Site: brandenburg
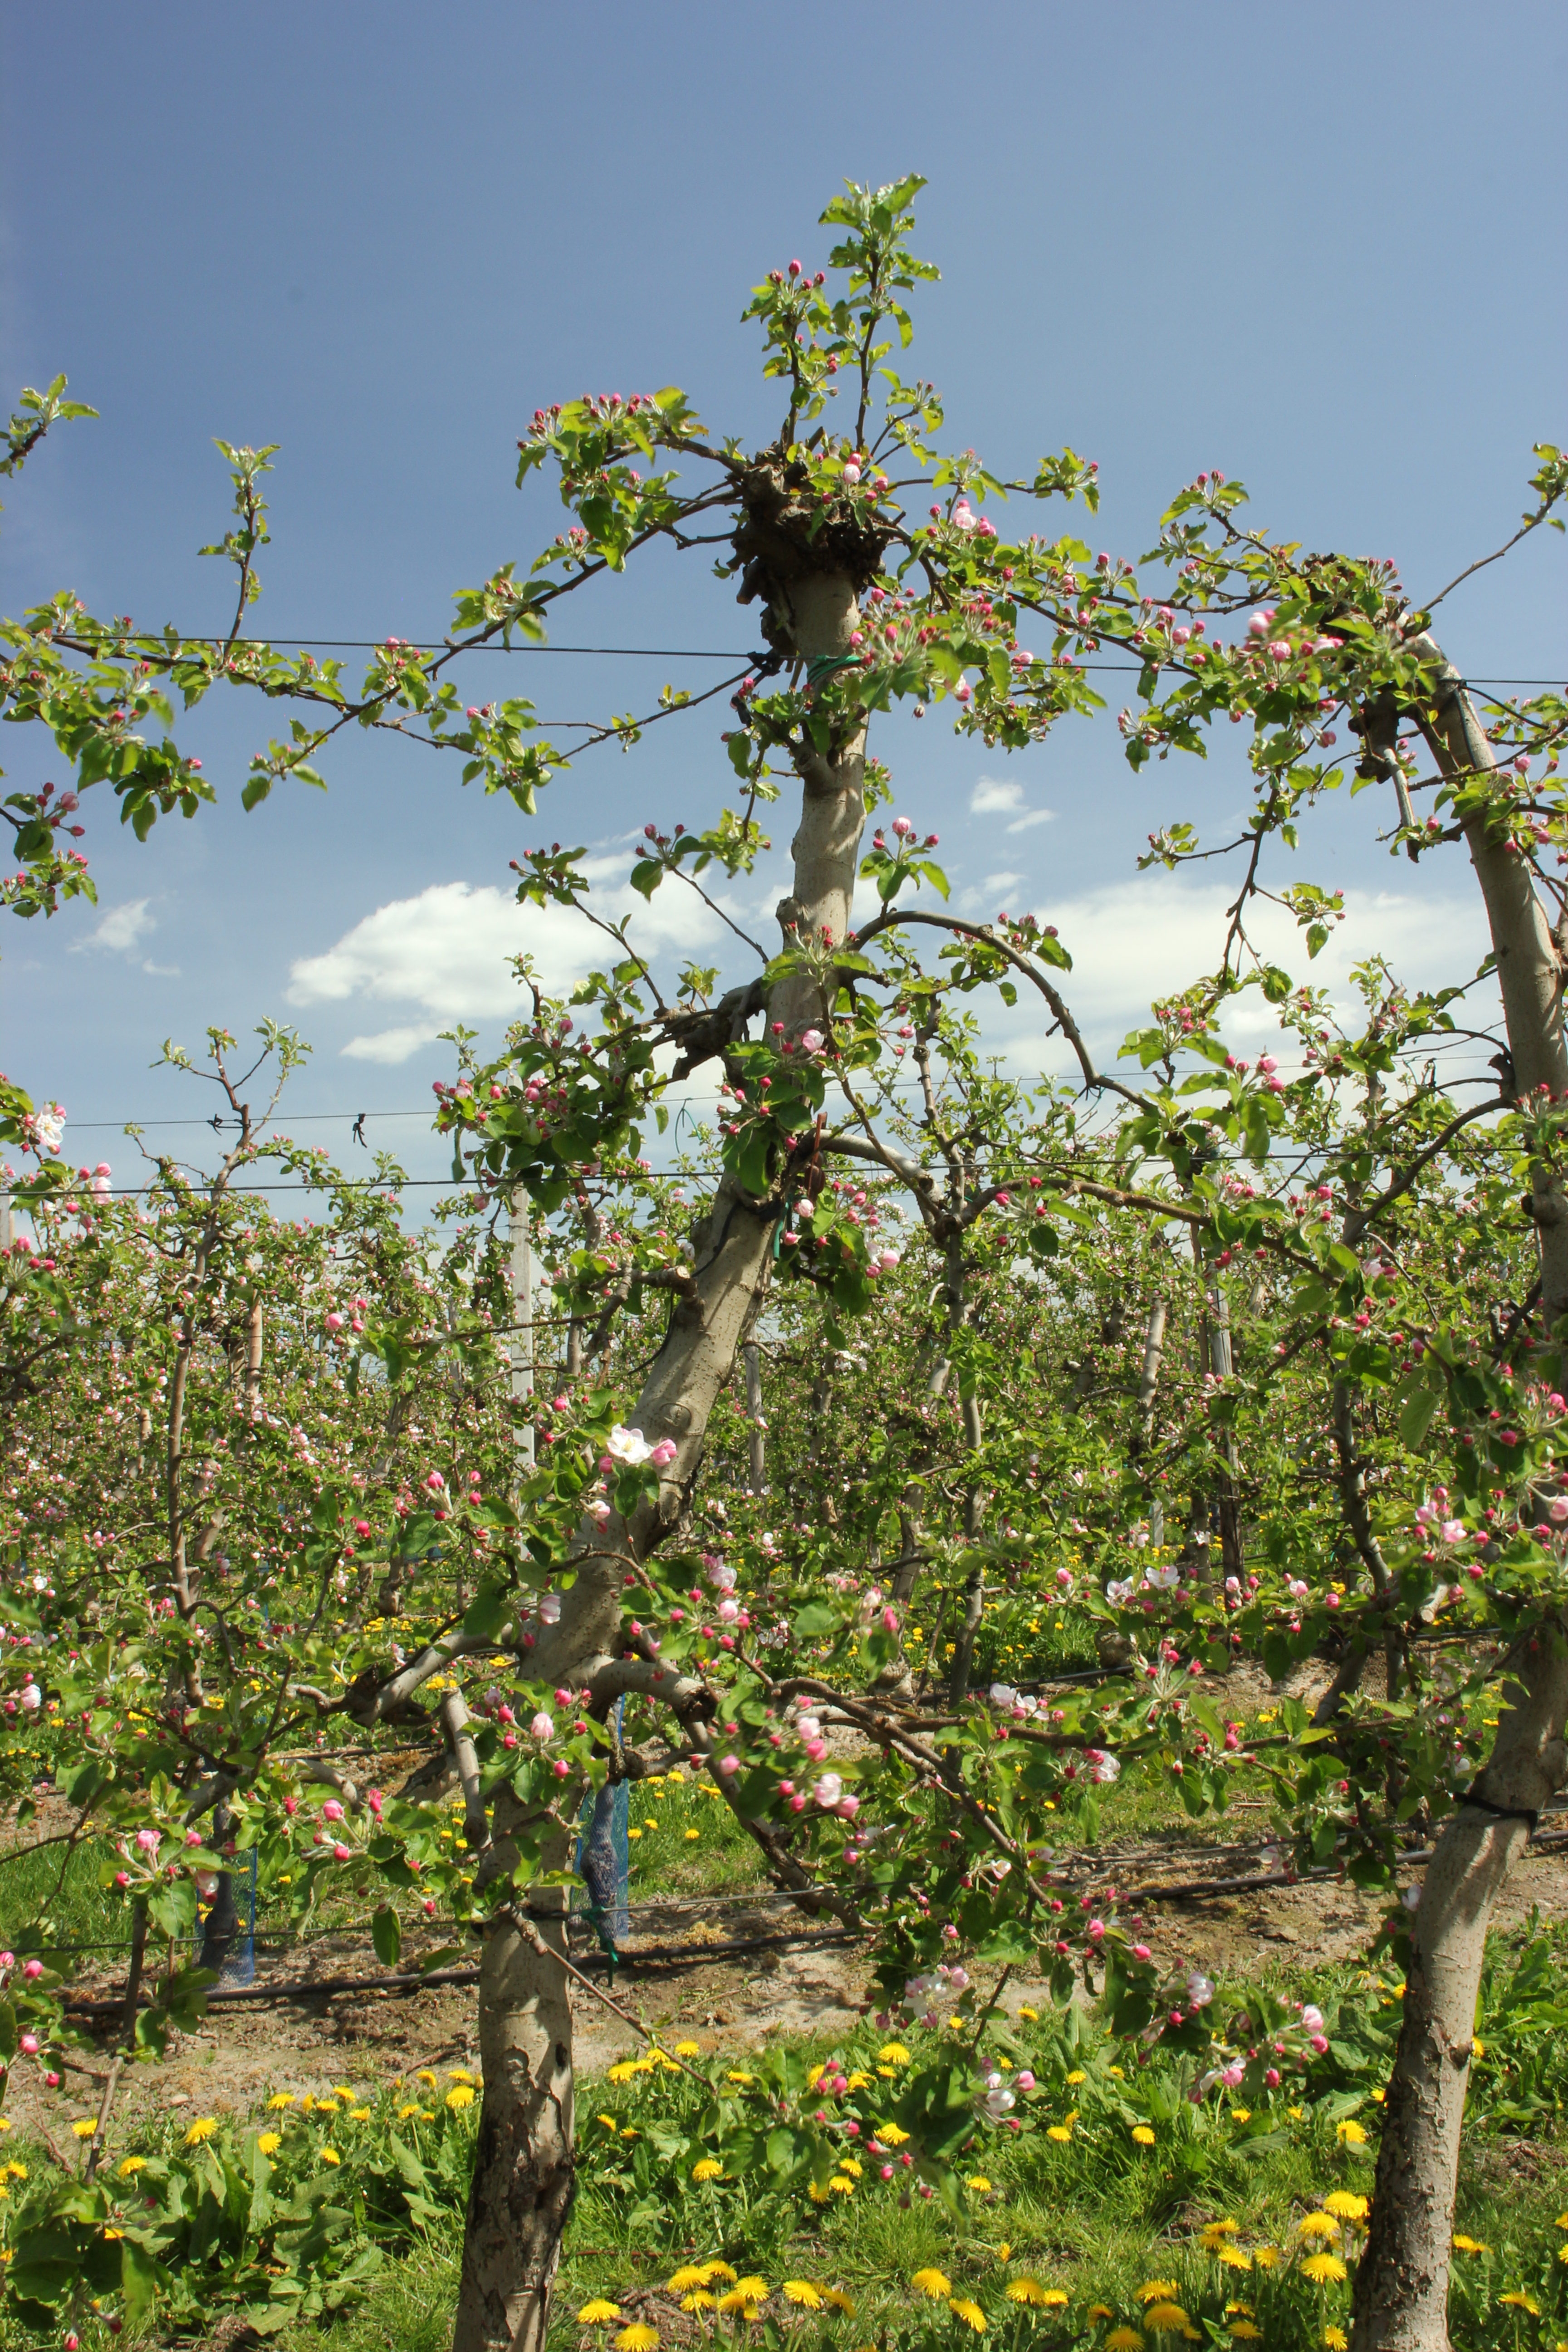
Growth stage (BBCH 57): Inflorescence emergence